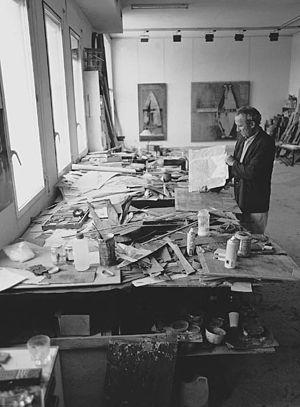
Lucio Muñoz est un peintre espagnol né à Madrid.